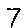
Label: 7